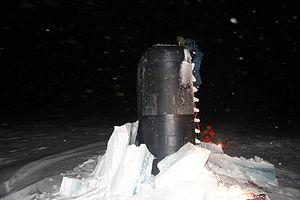
L’USS Charlotte (SSN-766) est un sous-marin nucléaire d'attaque de la classe Los Angeles. Il est nommé d'après la ville de Charlotte en Caroline du Nord. Le sous-marin peut lancer un sous-marin de sauvetage car il dispose d'une attache.
Le pôle Nord géographique terrestre, ou simplement pôle Nord, est le point le plus septentrional de la planète Terre. Il est défini comme le point d’intersection de l'axe de rotation de la Terre avec la surface terrestre de l'hémisphère nord, où tous les méridiens et les fuseaux horaires se rencontrent. Ce point géographique n'est pas fixe par rapport à l'axe de rotation de la Terre, car elle oscille faiblement suivant une période d'environ quatorze mois. Néanmoins, on considère souvent que sa position est fixe par commodité.
Le passage du Nord-Ouest est un espace maritime de l'océan Arctique compris entre le détroit de Davis et la baie de Baffin à l'est et la mer de Beaufort à l'ouest. Il ouvre au sud-est sur la baie d'Hudson et sur l'océan Arctique au nord-ouest. Ce passage offre plusieurs routes maritimes qui permettent aux navires de joindre l'océan Atlantique à l'océan Pacifique en passant entre les îles arctiques du Nord canadien, puis à travers la mer de Beaufort et la mer des Tchouktches. Les diverses îles du Canada arctique sont séparées les unes des autres et du continent américain par une série de chenaux, plus ou moins profonds, collectivement appelés passage du Nord-Ouest. Ce passage n'est praticable que pendant le court été arctique car pris par les glaces le reste de l'année.